Cynicus

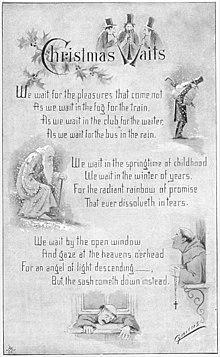
A satiric Christmas poem by "Cynicus" published in "The Idler" magazine, December 1892

When he was 19, he founded The St. Mungo Art Club in Glasgow, intended to be an alternative to the grander Glasgow Art Club. In 1877, he began to provide small illustrations for serial stories in the short-running "News of the Week". In 1878 his painting "The Music Lesson" was accepted for the Royal Scottish Academy's annual exhibition. In 1879, age 24, he decided to move to London, ("to study art proper" he explained in an 1894 interview in "The Sketch").